History of rockets

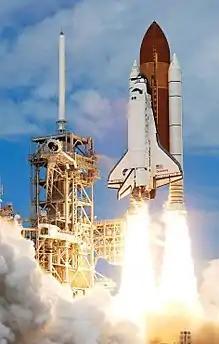
Rockets carrying the Space Shuttle Discovery into Earth orbit in 2007

The first rockets were used as propulsion systems for arrows, and may have appeared as early as the 10th century in Song dynasty China. However, more solid documentary evidence does not appear until the 13th century. The technology probably spread across Eurasia in the wake of the Mongol invasions of the mid-13th century. Usage of rockets as weapons before modern rocketry is attested to in China, Korea, India, and Europe. One of the first recorded rocket launchers is the "wasp nest" fire arrow launcher produced by the Ming dynasty in 1380. In Europe, rockets were also used in the same year at the Battle of Chioggia. The Joseon kingdom of Korea used a type of mobile multiple rocket launcher known as the "Munjong Hwacha" by 1451.